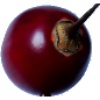
Label: Tamarillo 1